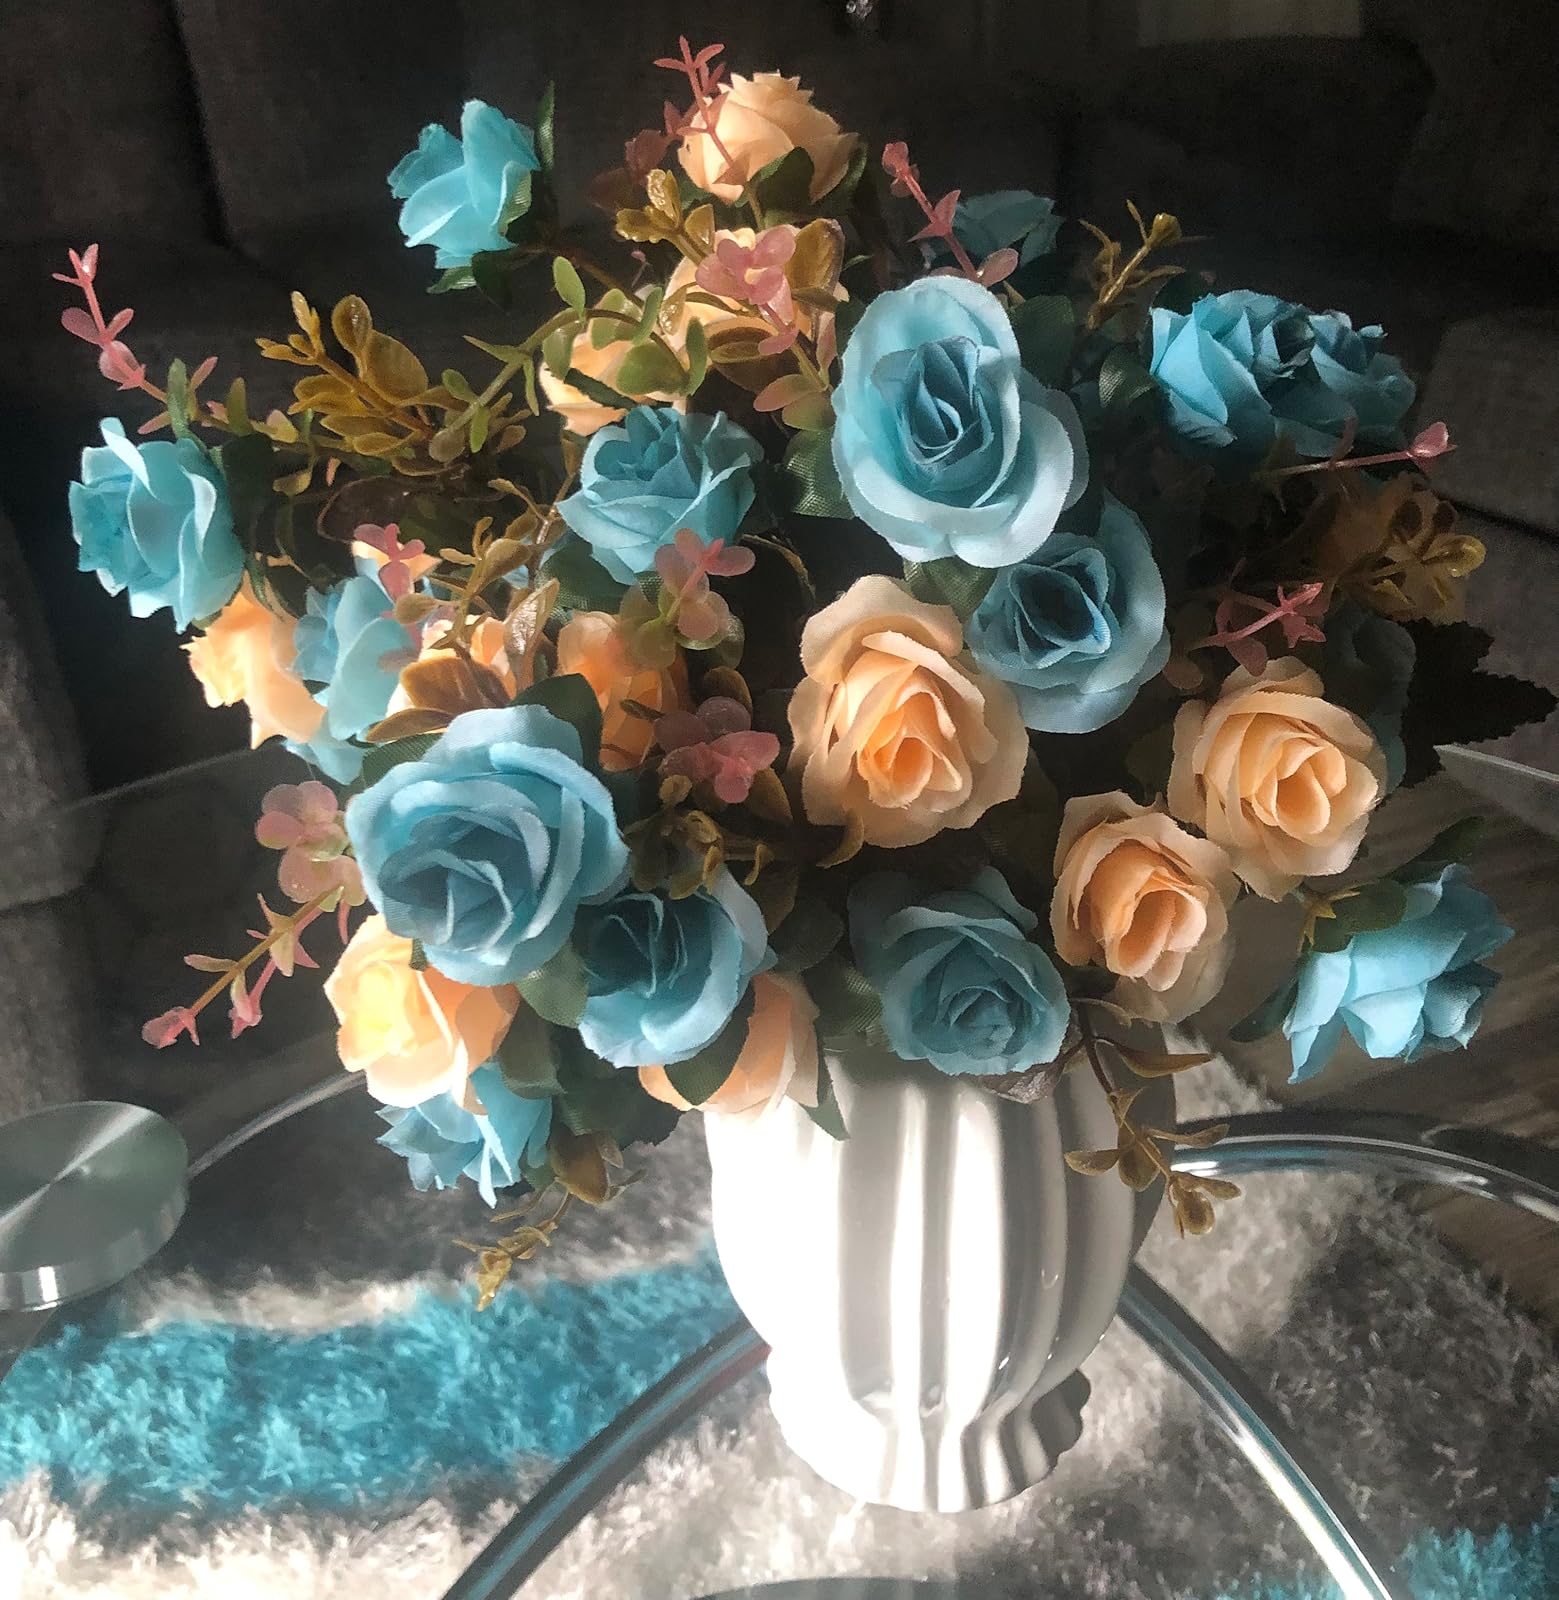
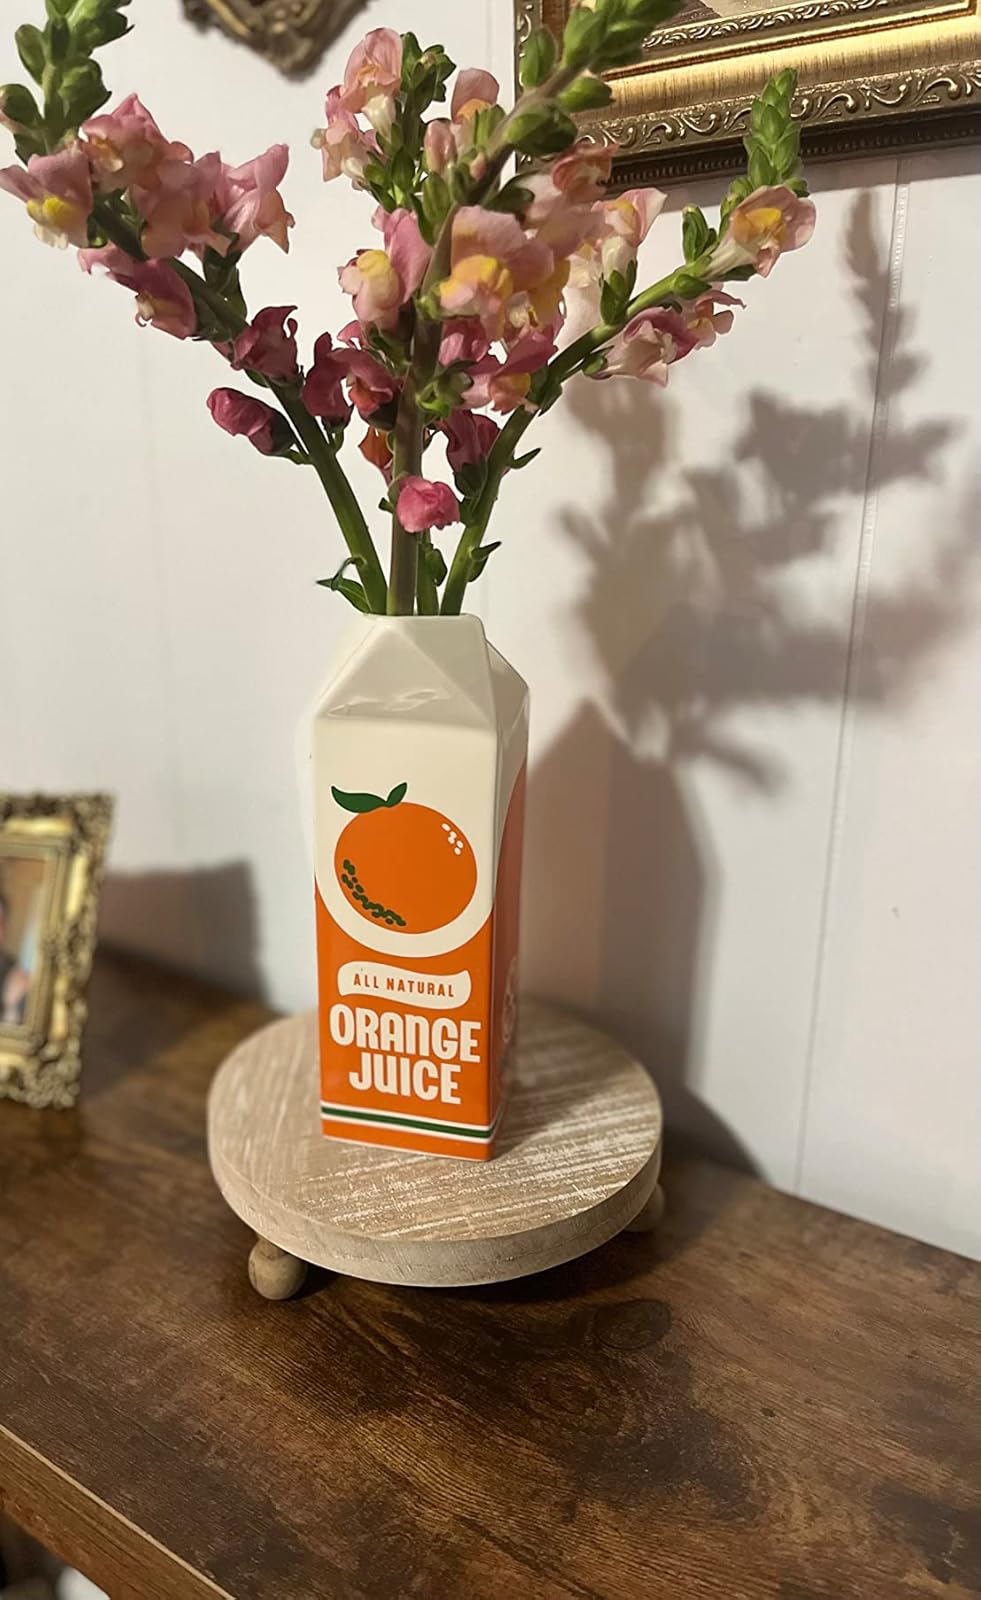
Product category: vase
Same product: no